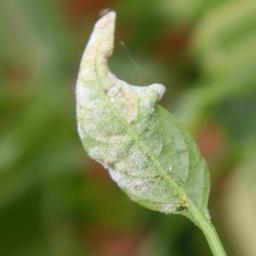
Label: powdery mildew